Answer in natural language. Which object is closer to the camera taking this photo, stainless steel refrigerator or blue recycling bin with symbol? Choose between the following options: blue recycling bin with symbol or stainless steel refrigerator
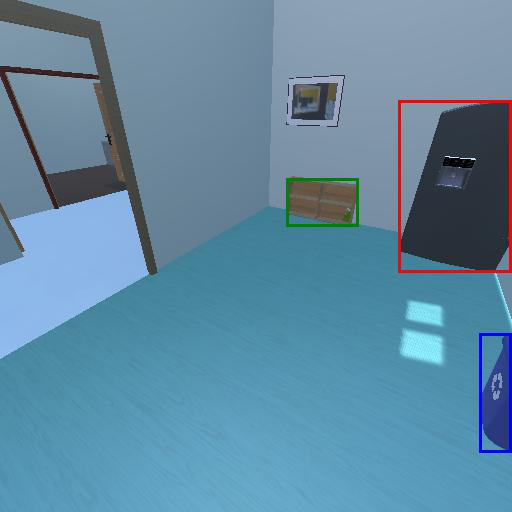
<answer>blue recycling bin with symbol</answer>